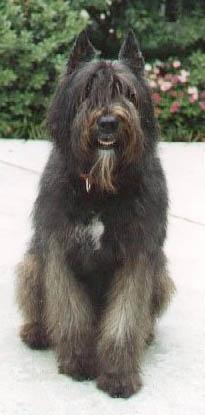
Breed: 233-n000072-Bouvier_des_Flandres